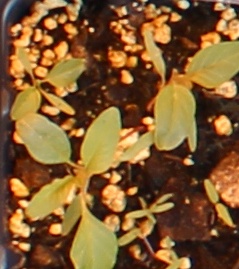
Label: Palmer Amaranth